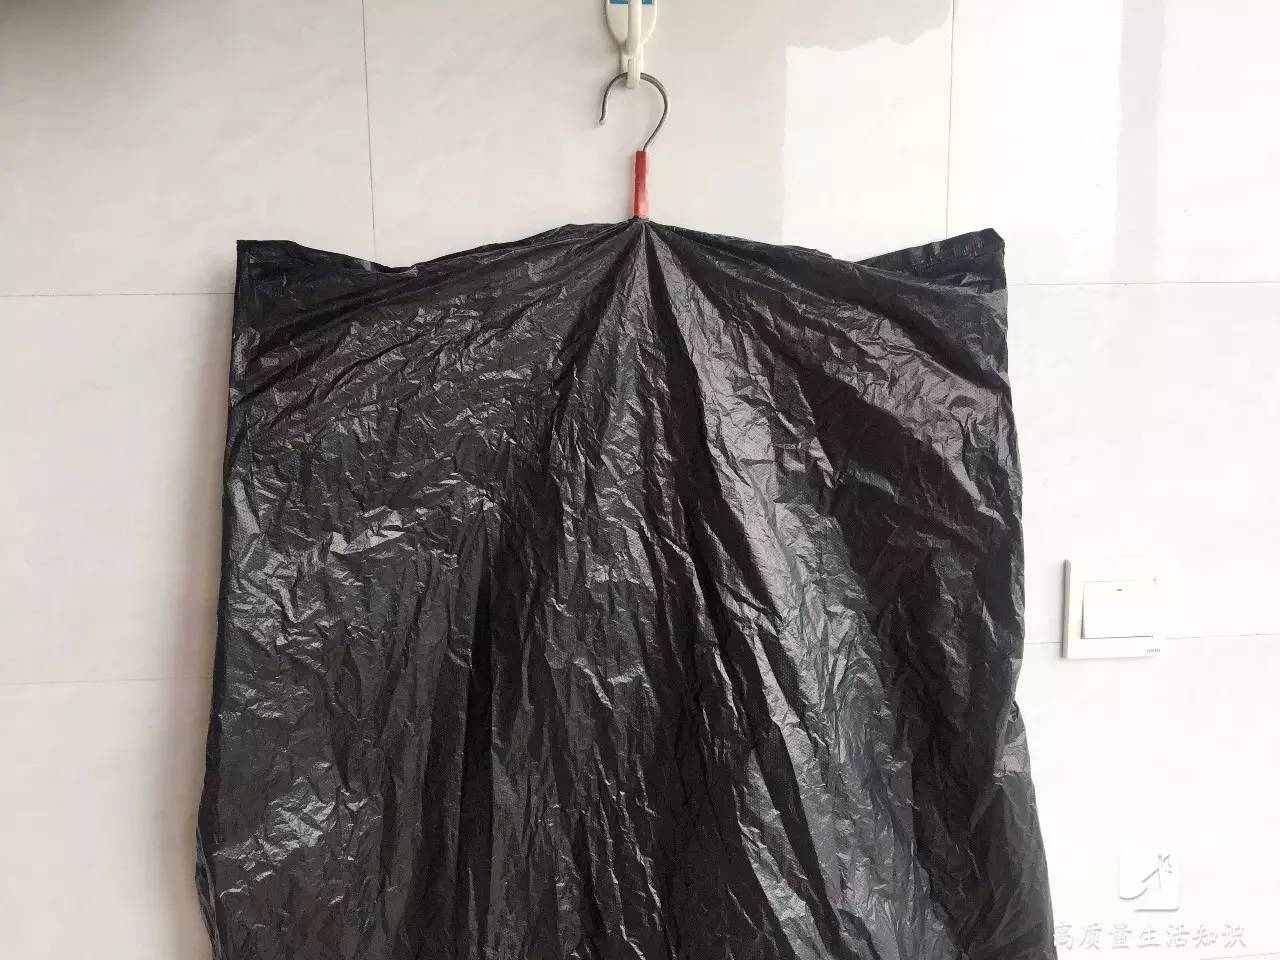
Label: plastic